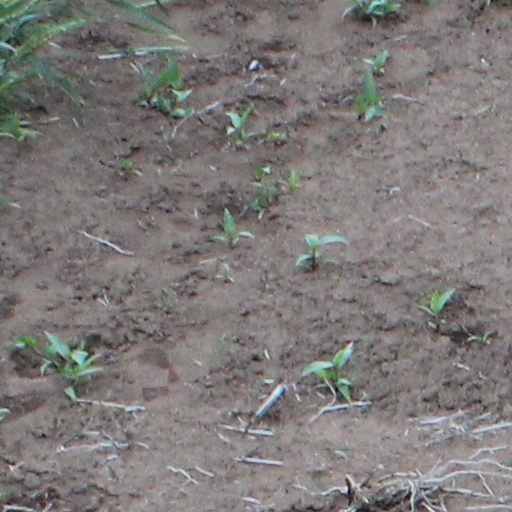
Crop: wheat